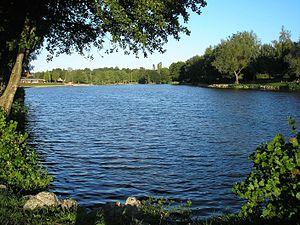
La Ferrière-aux-Étangs est une commune française, située dans le département de l'Orne en région Normandie, peuplée de 1 518 habitants.